Indianapolis Symphony Orchestra

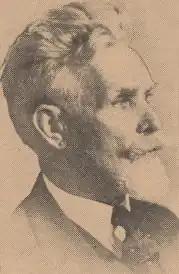
Ferdinand Schaefer, founding music director of the Indianapolis Symphony Orchestra

The orchestra was founded in 1930 by Ferdinand Schaefer, a local violin professor, with the help of Leonard A. Strauss. Strauss became the first president of the ISO. In 1937, Fabien Sevitzky was hired as the orchestra's first music director, as the musicians became fully professional, paid a weekly salary for a 20-week season. The orchestra quickly ascended to national prominence, issuing a series of phonograph recordings on RCA Victor and Capitol Records in the 1940s and early 1950s. Some of the orchestra's earliest recordings have been reissued.